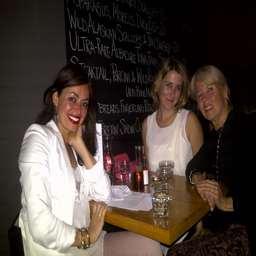
Three women sitting at a table with drinks.
Three women are sitting at a table smiling.
Girlfriends posing for a picture in a resturant
Three woman sitting at a table enjoying some drinks.
Three woman sitting at a table with drinks.